Romford

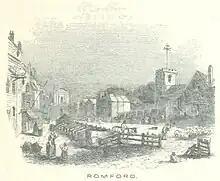
Market Place with the Havering Liberty court house in the background in 1851

The town developed in the Middle Ages on the main road to London and the regionally significant Romford Market was established in 1247. The original site of the town was to the south, in an area known as Oldchurch. It was moved northwards to the present site in the later medieval period to avoid the frequent flooding of the River Rom. The first permanent church on the site of the current Church of St Edward the Confessor was built after permission was granted by Henry IV in 1406. The early history of Romford and the immediate area is agricultural and it is recorded as being the location of a number of mills used to grind corn. The area was a focus of the leather industry from the 15th to the early 19th centuries and there is record of a wide range of industries such as cloth making, weaving, charcoal burning, metal working and brewing. Communications played an important part in its development; the main road to London was maintained by the Middlesex and Essex Turnpike Trust from 1721 and Romford became a coaching town in the 18th century.